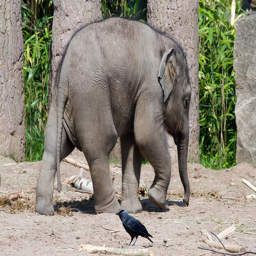
A small gray elephant walking through a forest.
An elephant is walking next to a bird.
a black bird in front of an elephant
a black bird and an elephant is in its pen
An elephant and a bird are standing by some trees